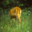
Label: deer